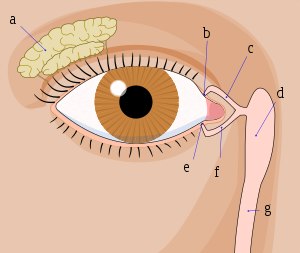
Tårekirtel
Tåreapparatet ved højre øje